Superintendência do Desenvolvimento da Amazônia

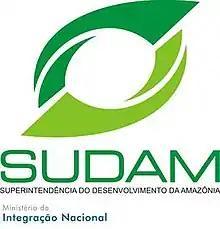
Sudam logo

Superintendência do Desenvolvimento da Amazônia (SUDAM; English: Superintendency of Development for the Amazon) is a local authority of the federal government of Brazil aiming to promote the development of the Amazon region by creating special financial and tax incentives.